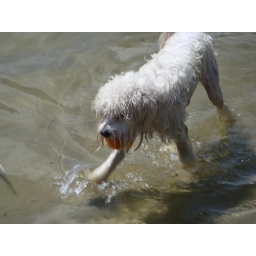
Corky our puppy succeeds fetching a ball from the lake at Fleet Peeples Dog Park near Orlando.